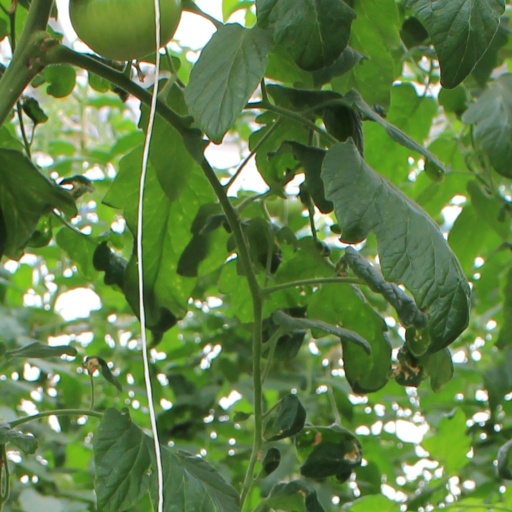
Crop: tomato